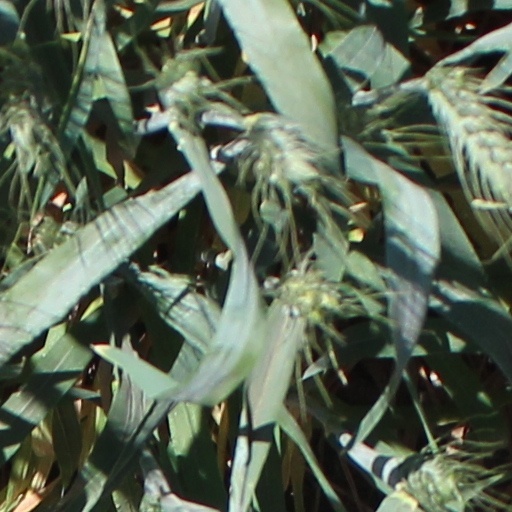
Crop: wheat